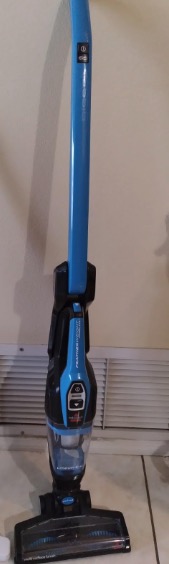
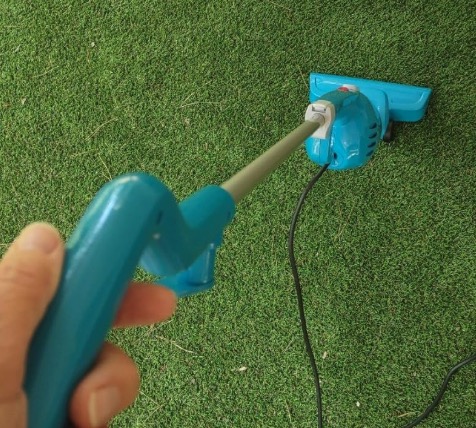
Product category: items_vacuum
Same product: no